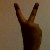
The image shows a hand gesture representing the number 2 in Indian Sign Language.